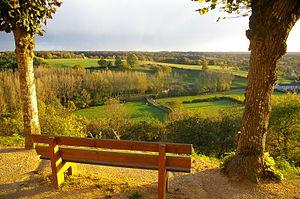
PaysageCoevrons
La communauté de communes des Coëvrons, habituellement dénommée 3C, est une communauté de communes française, située à l'est du département de la Mayenne et dans la région Pays de la Loire. L'Établissement public de coopération intercommunale à fiscalité propre, né officiellement le 31 décembre 2012, a été créé par arrêté préfectoral du 31 août 2012 dans le cadre de la loi du 16 décembre 2010 et du § VII du schéma départemental de coopération intercommunale, adopté lors de la séance du 25 novembre 2011 de la Commission départementale de coopération intercommunale; son périmètre a fait l'objet d'un arrêté du Préfet de la Mayenne en date du 16 décembre 2011.
La Mayenne est un département français de la région Pays de la Loire. Ses habitants sont les Mayennais et les Mayennaises. L'Insee et la Poste lui attribuent le code 53. Son chef-lieu est Laval.